Datestone

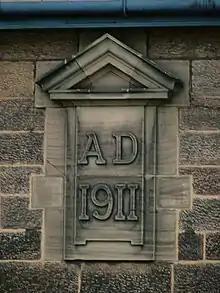
A datestone on Knypersley First School

A datestone is typically an embedded stone with the date of engraving and other information carved into it. They are not considered a very reliable source for dating a house, as instances of old houses being destroyed and rebuilt (with the old date stones intact) have been reported, or may in some cases be the date of a renovation or alteration.